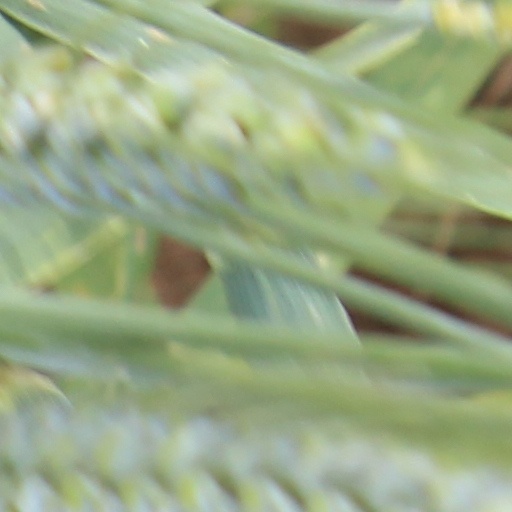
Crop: wheat